Vaccination requirements for international travel

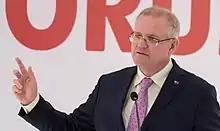
Scott Morrison: "People have the choice of two weeks of quarantine or being vaccinated."

During the COVID-19 pandemic, several COVID-19 vaccines were developed, and in December 2020 the first vaccination campaign was planned.